Tape v. Hurley

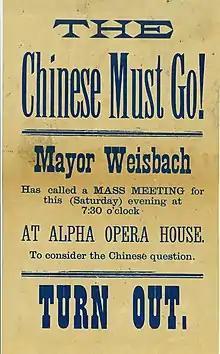
Anti-Chinese sentiment, 1885

Chinese immigration started from the California Gold Rush in the 1840s when many Chinese immigrants hailed from South China to California to try their luck. Most Chinese immigrants were young males with poor financial backgrounds working on mining and railroad constructions. Chinese immigrants were seen as a threat to the white-dominated labor market due to their strong motivations to work. Protest, violence, and harassment toward Chinese immigrants intensified in 1850, and Chinese workers were subsequently excluded from white-dominated unions. The conflicts between Chinese and whites were at their peak in the 1870s, when Chinese workers were seen as the primary reasons behind massive layoffs and poor economic conditions in California. Hundreds of anti-Chinese riots and protests broke out in the 1870s, and such sentiments of hatred led to legal discrimination against Chinese immigrants extending throughout the latter half of the nineteenth century. Despite anti-Chinese feelings in the United States, the population of Chinese immigrants grew steadily from 1850 to 1880. Until 1880, there were about 105,000 Chinese immigrants in America.